Chicago Eagles (CIF)

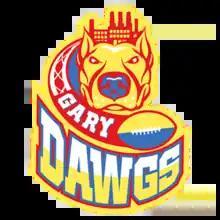
Gary Dawgs logo (2014)

The team was founded in 2014 as the Gary Dawgs, an expansion franchise of the CIF for the 2015 season planned for Gary, Indiana. On October 14, 2014, the team announced that it would delay its launch until the 2016 CIF season after co-owner Mike Dortch left the ownership group to pursue other opportunities. Rebranded the Illiana Eagles ("Illiana", a portmanteau of Illinois and Indiana, is the geographical region around the eastern edge of Illinois and the western edge of Indiana) in November 2014, the franchise was accepted into the CIF on February 19, 2015. On August 19, 2015, the Bloomington Edge from Bloomington, Illinois joined the CIF and are expected to form a strong inter-state rivalry with the Eagles.